Rudolf the Black Cat

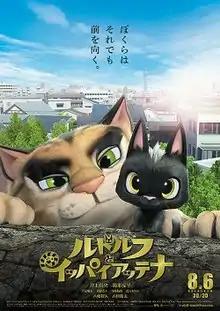
Theatrical release poster

is a 2016 Japanese animated family adventure drama film directed by Kunihiko Yuyama and Motonori Sakakibara. It was released in Japan by Toho on August 6, 2016.